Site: brandenburg
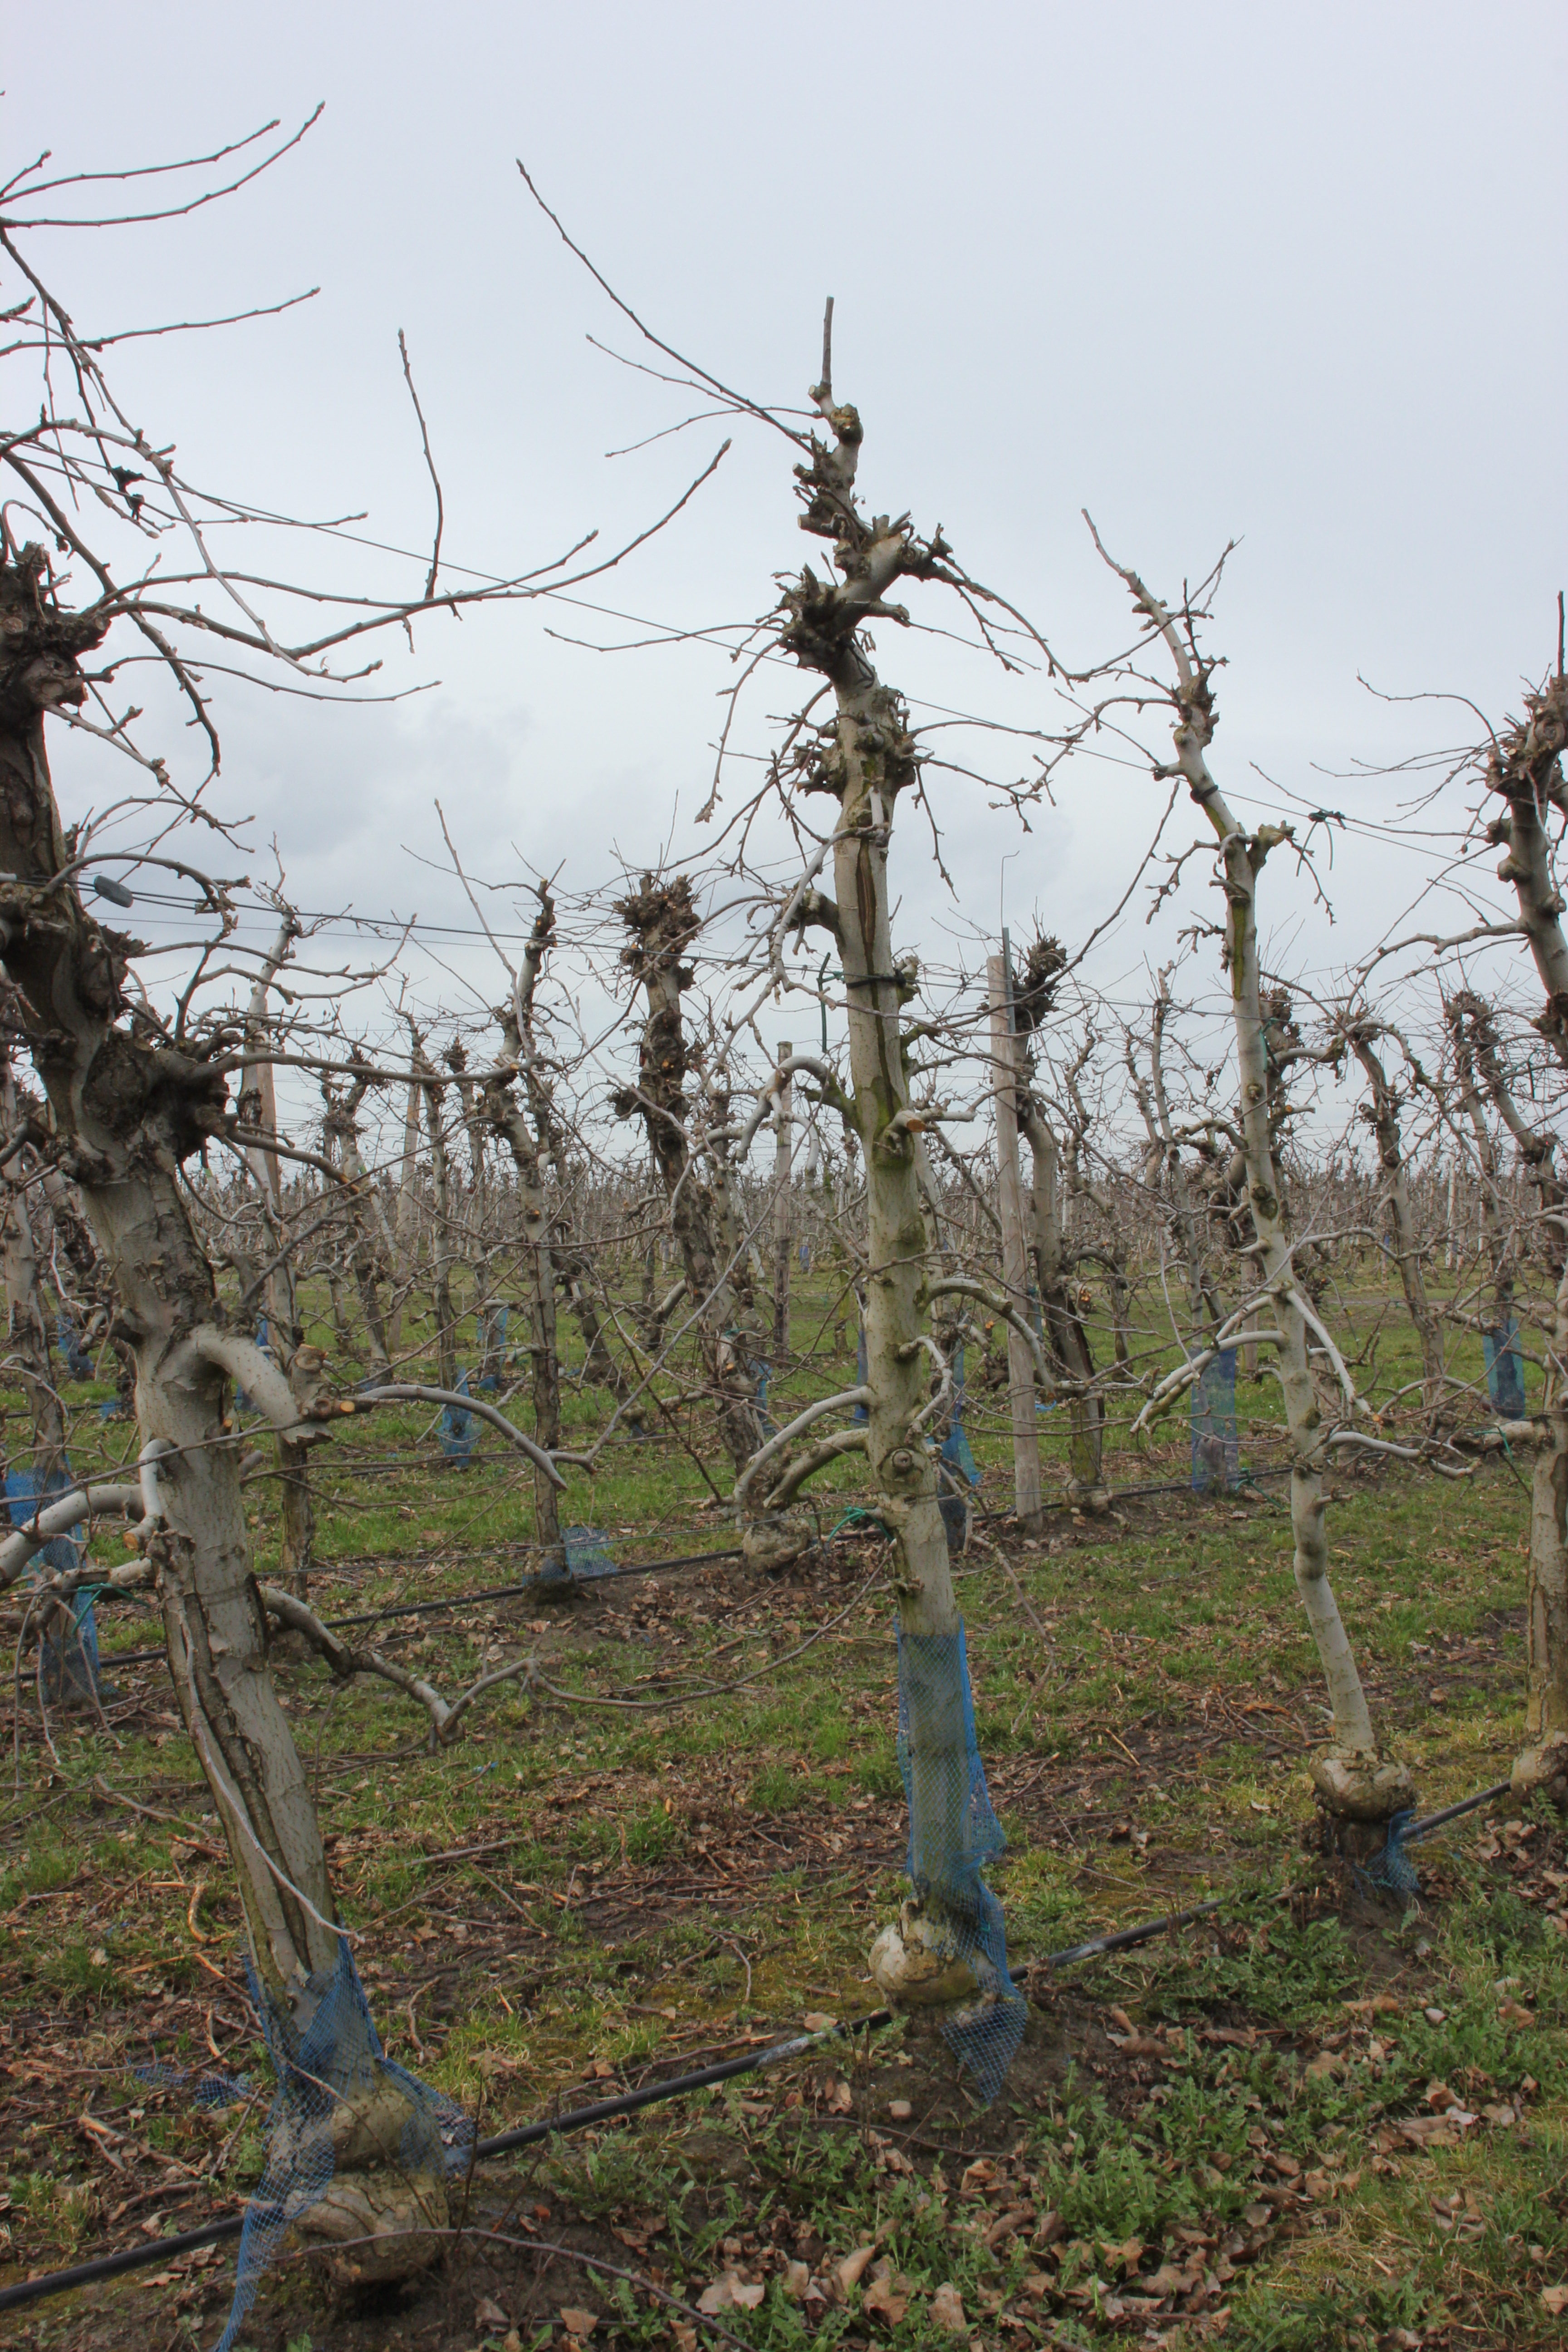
Growth stage (BBCH 01): Bud development